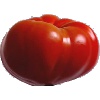
Label: Tomato 3